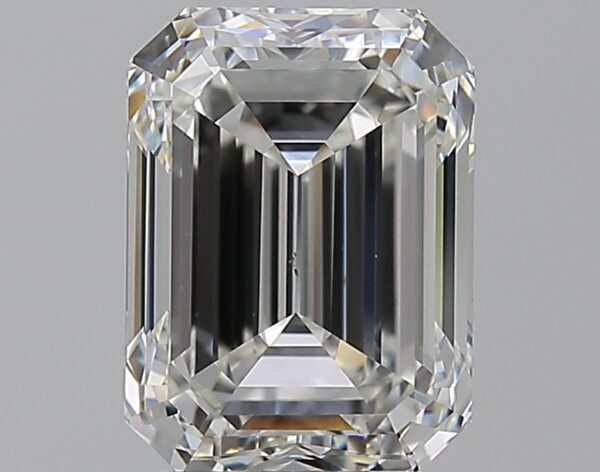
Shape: emerald
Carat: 3
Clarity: VS1
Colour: H
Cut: EX
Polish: EX
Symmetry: VG
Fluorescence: F
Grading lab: GIA
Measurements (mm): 9.26 x 6.83 x 4.71